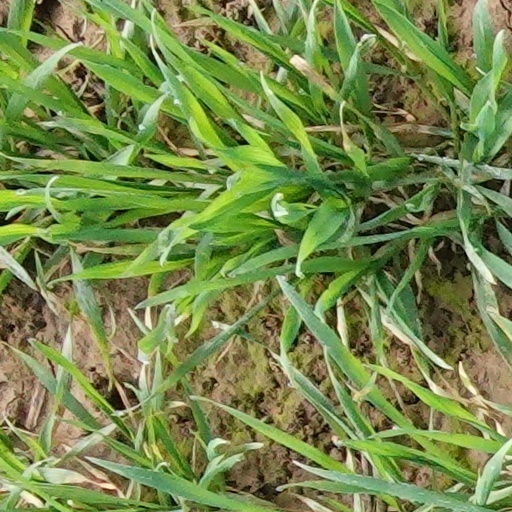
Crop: wheat